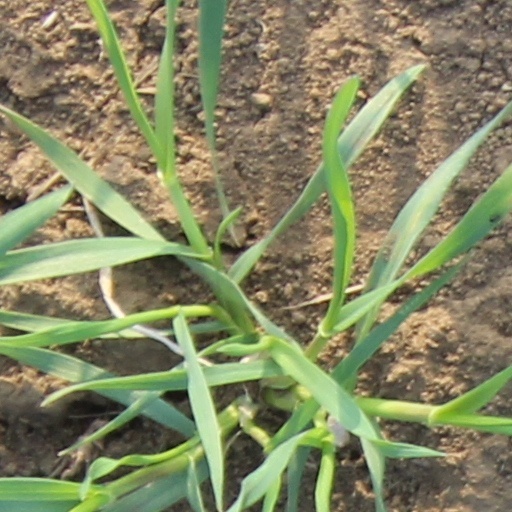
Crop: wheat